Maason Smith

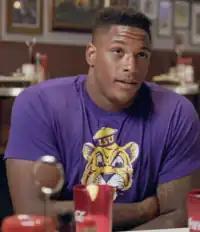
Smith with the LSU Tigers in 2023

Maason Smith (born October 13, 2002) is an American professional football defensive tackle for the Jacksonville Jaguars of the National Football League (NFL). He played college football for the LSU Tigers.